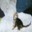
Label: cat